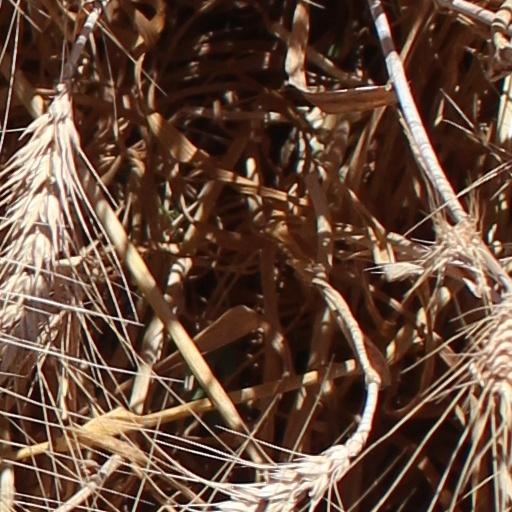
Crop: wheat